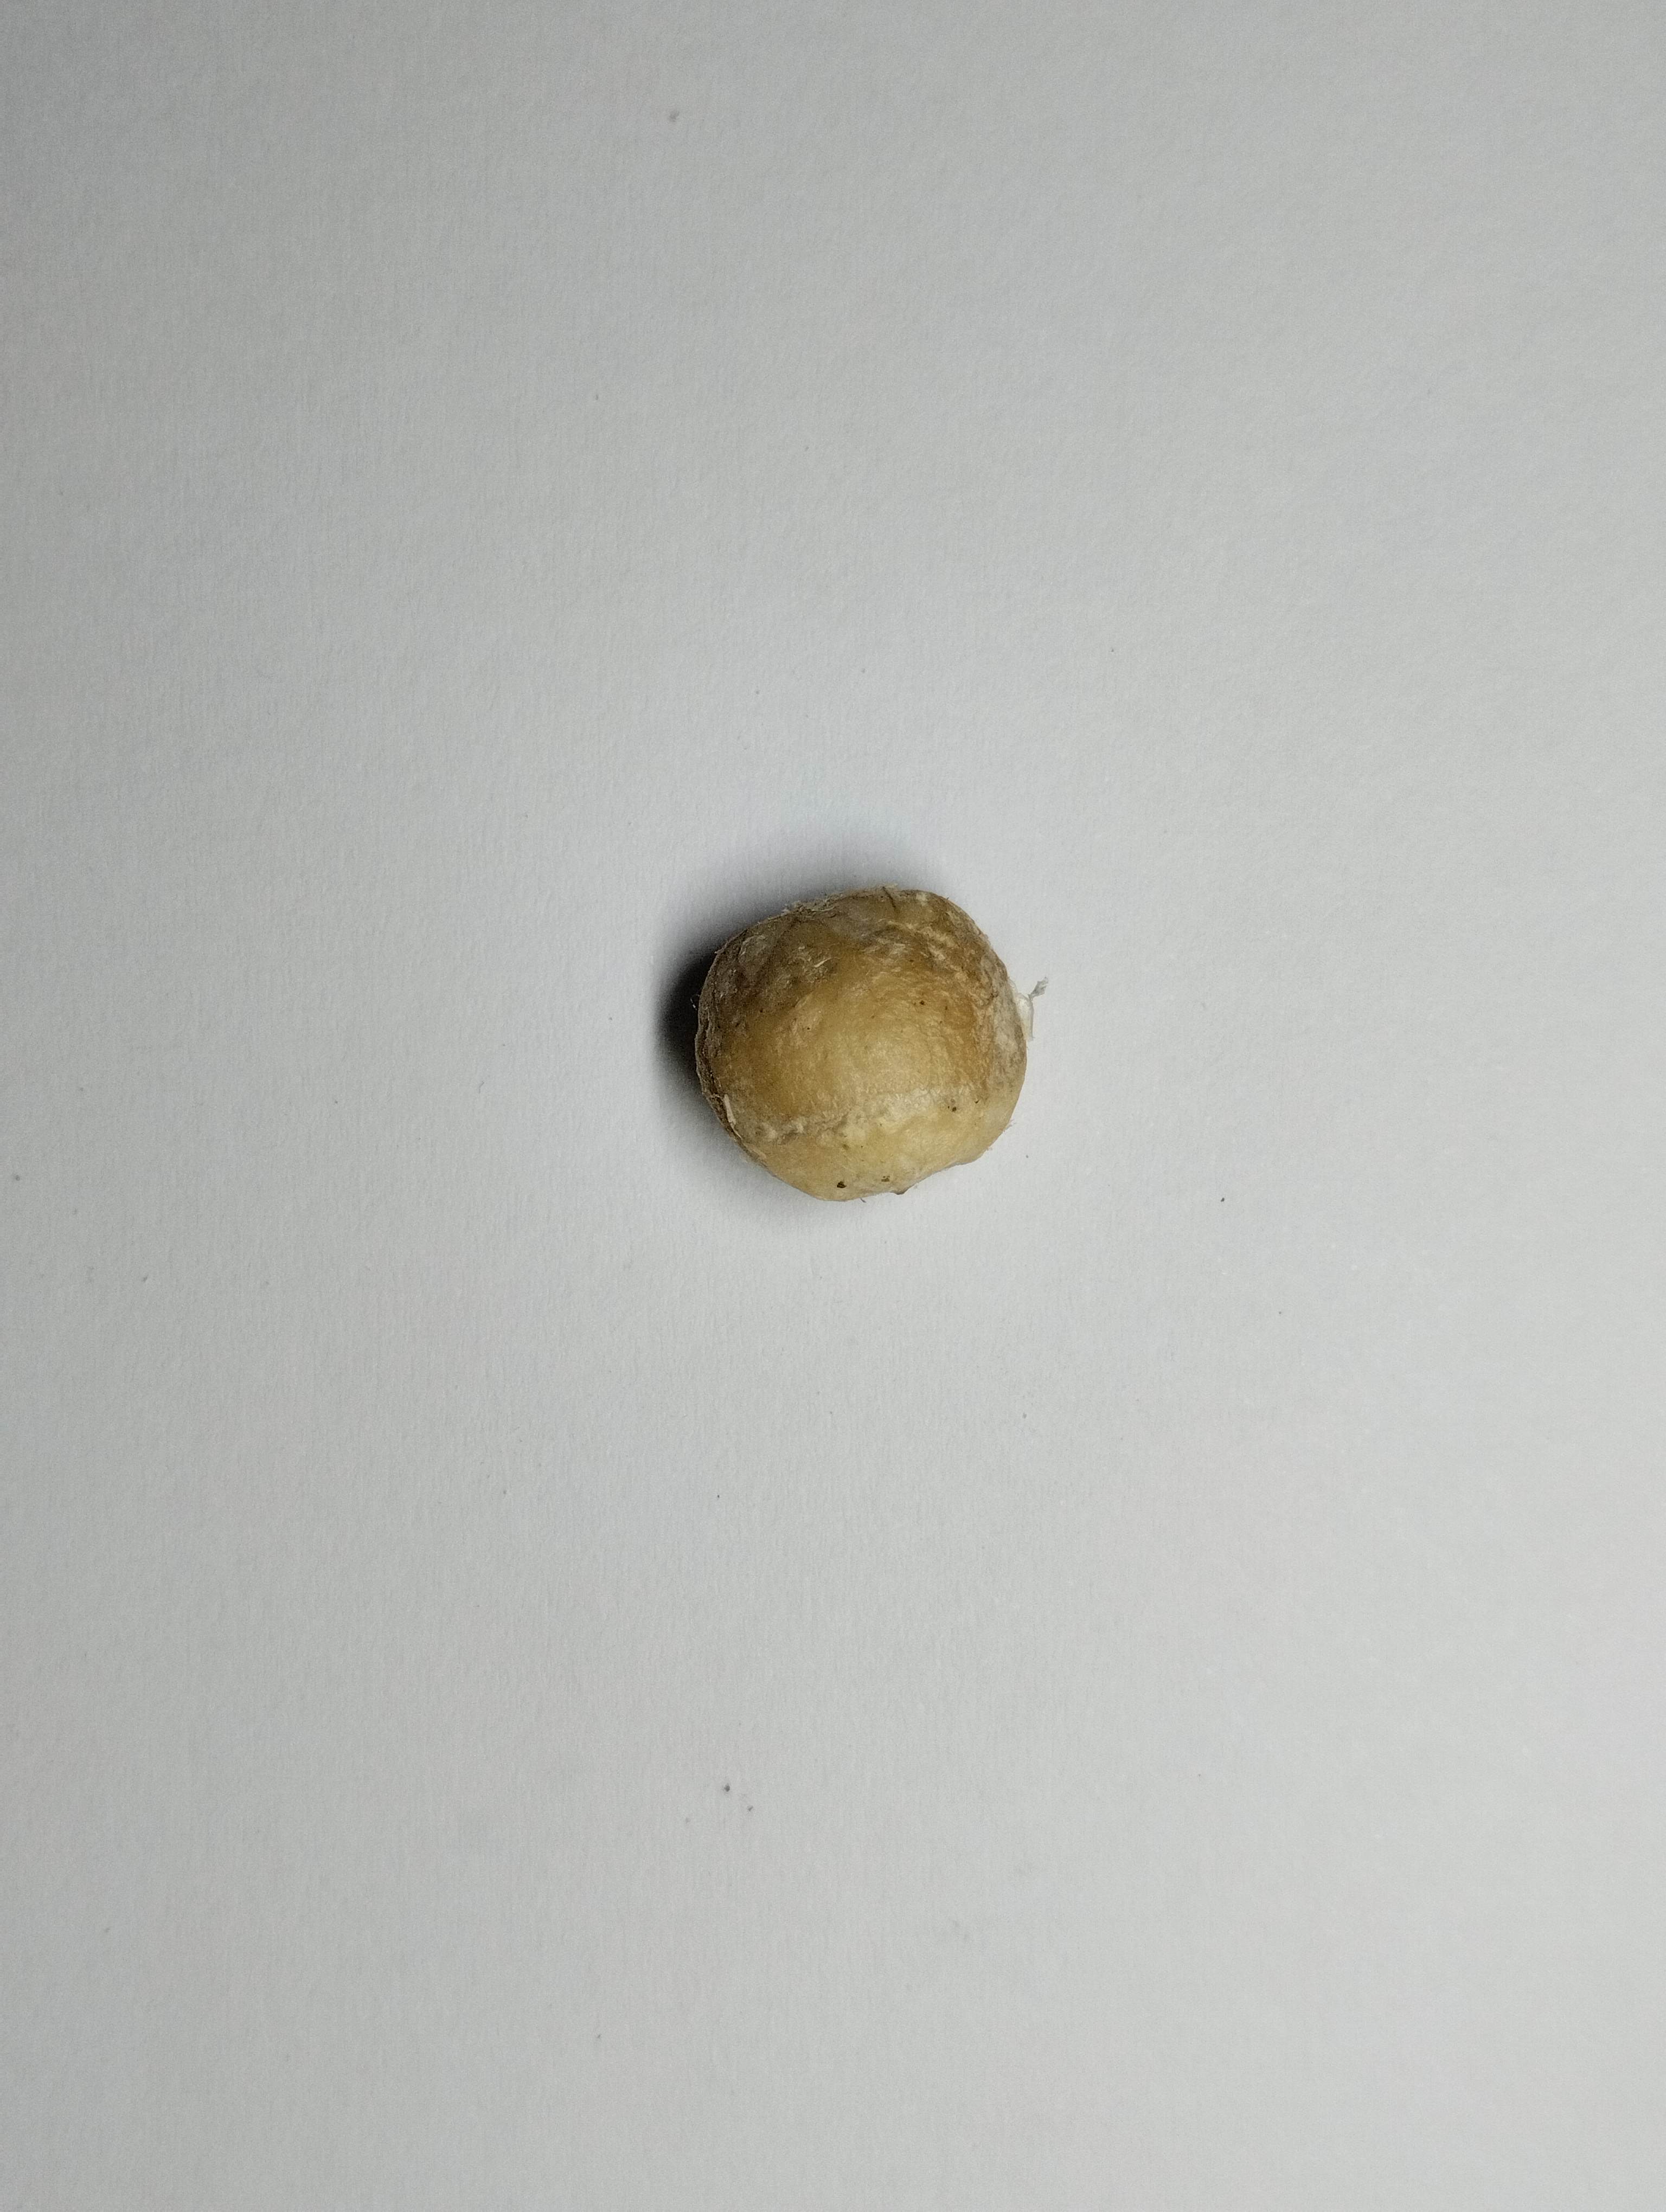
Label: bagus (good seed)